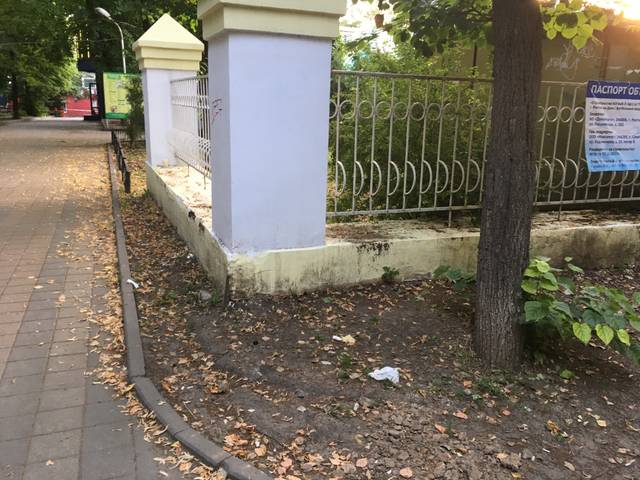
Region: Russia
Coordinates: 47.221, 39.709